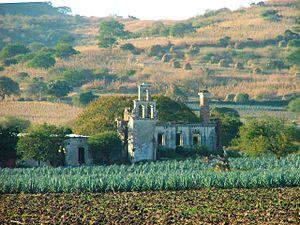
La Nouvelle-Espagne, ou Vice-Royauté de Nouvelle-Espagne, était une division administrative de l'ancien Empire espagnol ; il s'agissait, plus précisément, d'une vice-royauté de la monarchie catholique espagnole. Instaurée en 1535, elle n'a disparu qu'à l'indépendance du Mexique en 1821. De ce fait, on l'a également appelée, rétrospectivement, le « Vieux Mexique ».